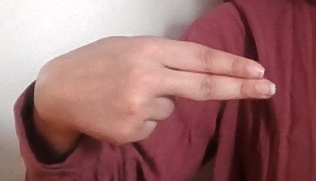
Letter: ain